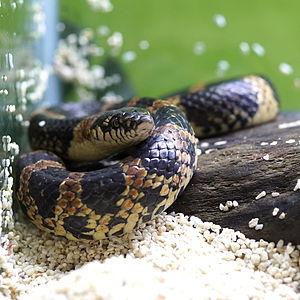
Lycodon semicarinatus est une espèce de serpents de la famille des Colubridae.